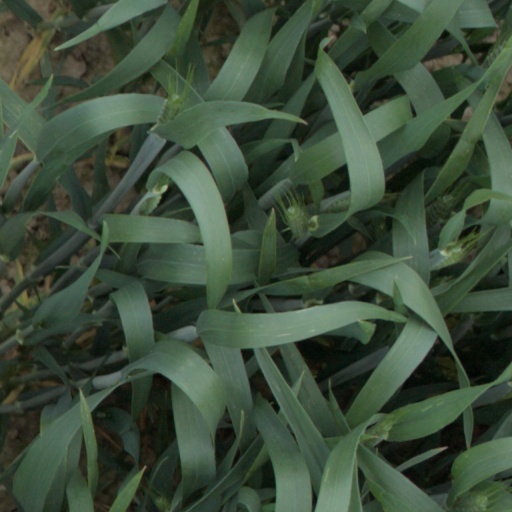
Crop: wheat